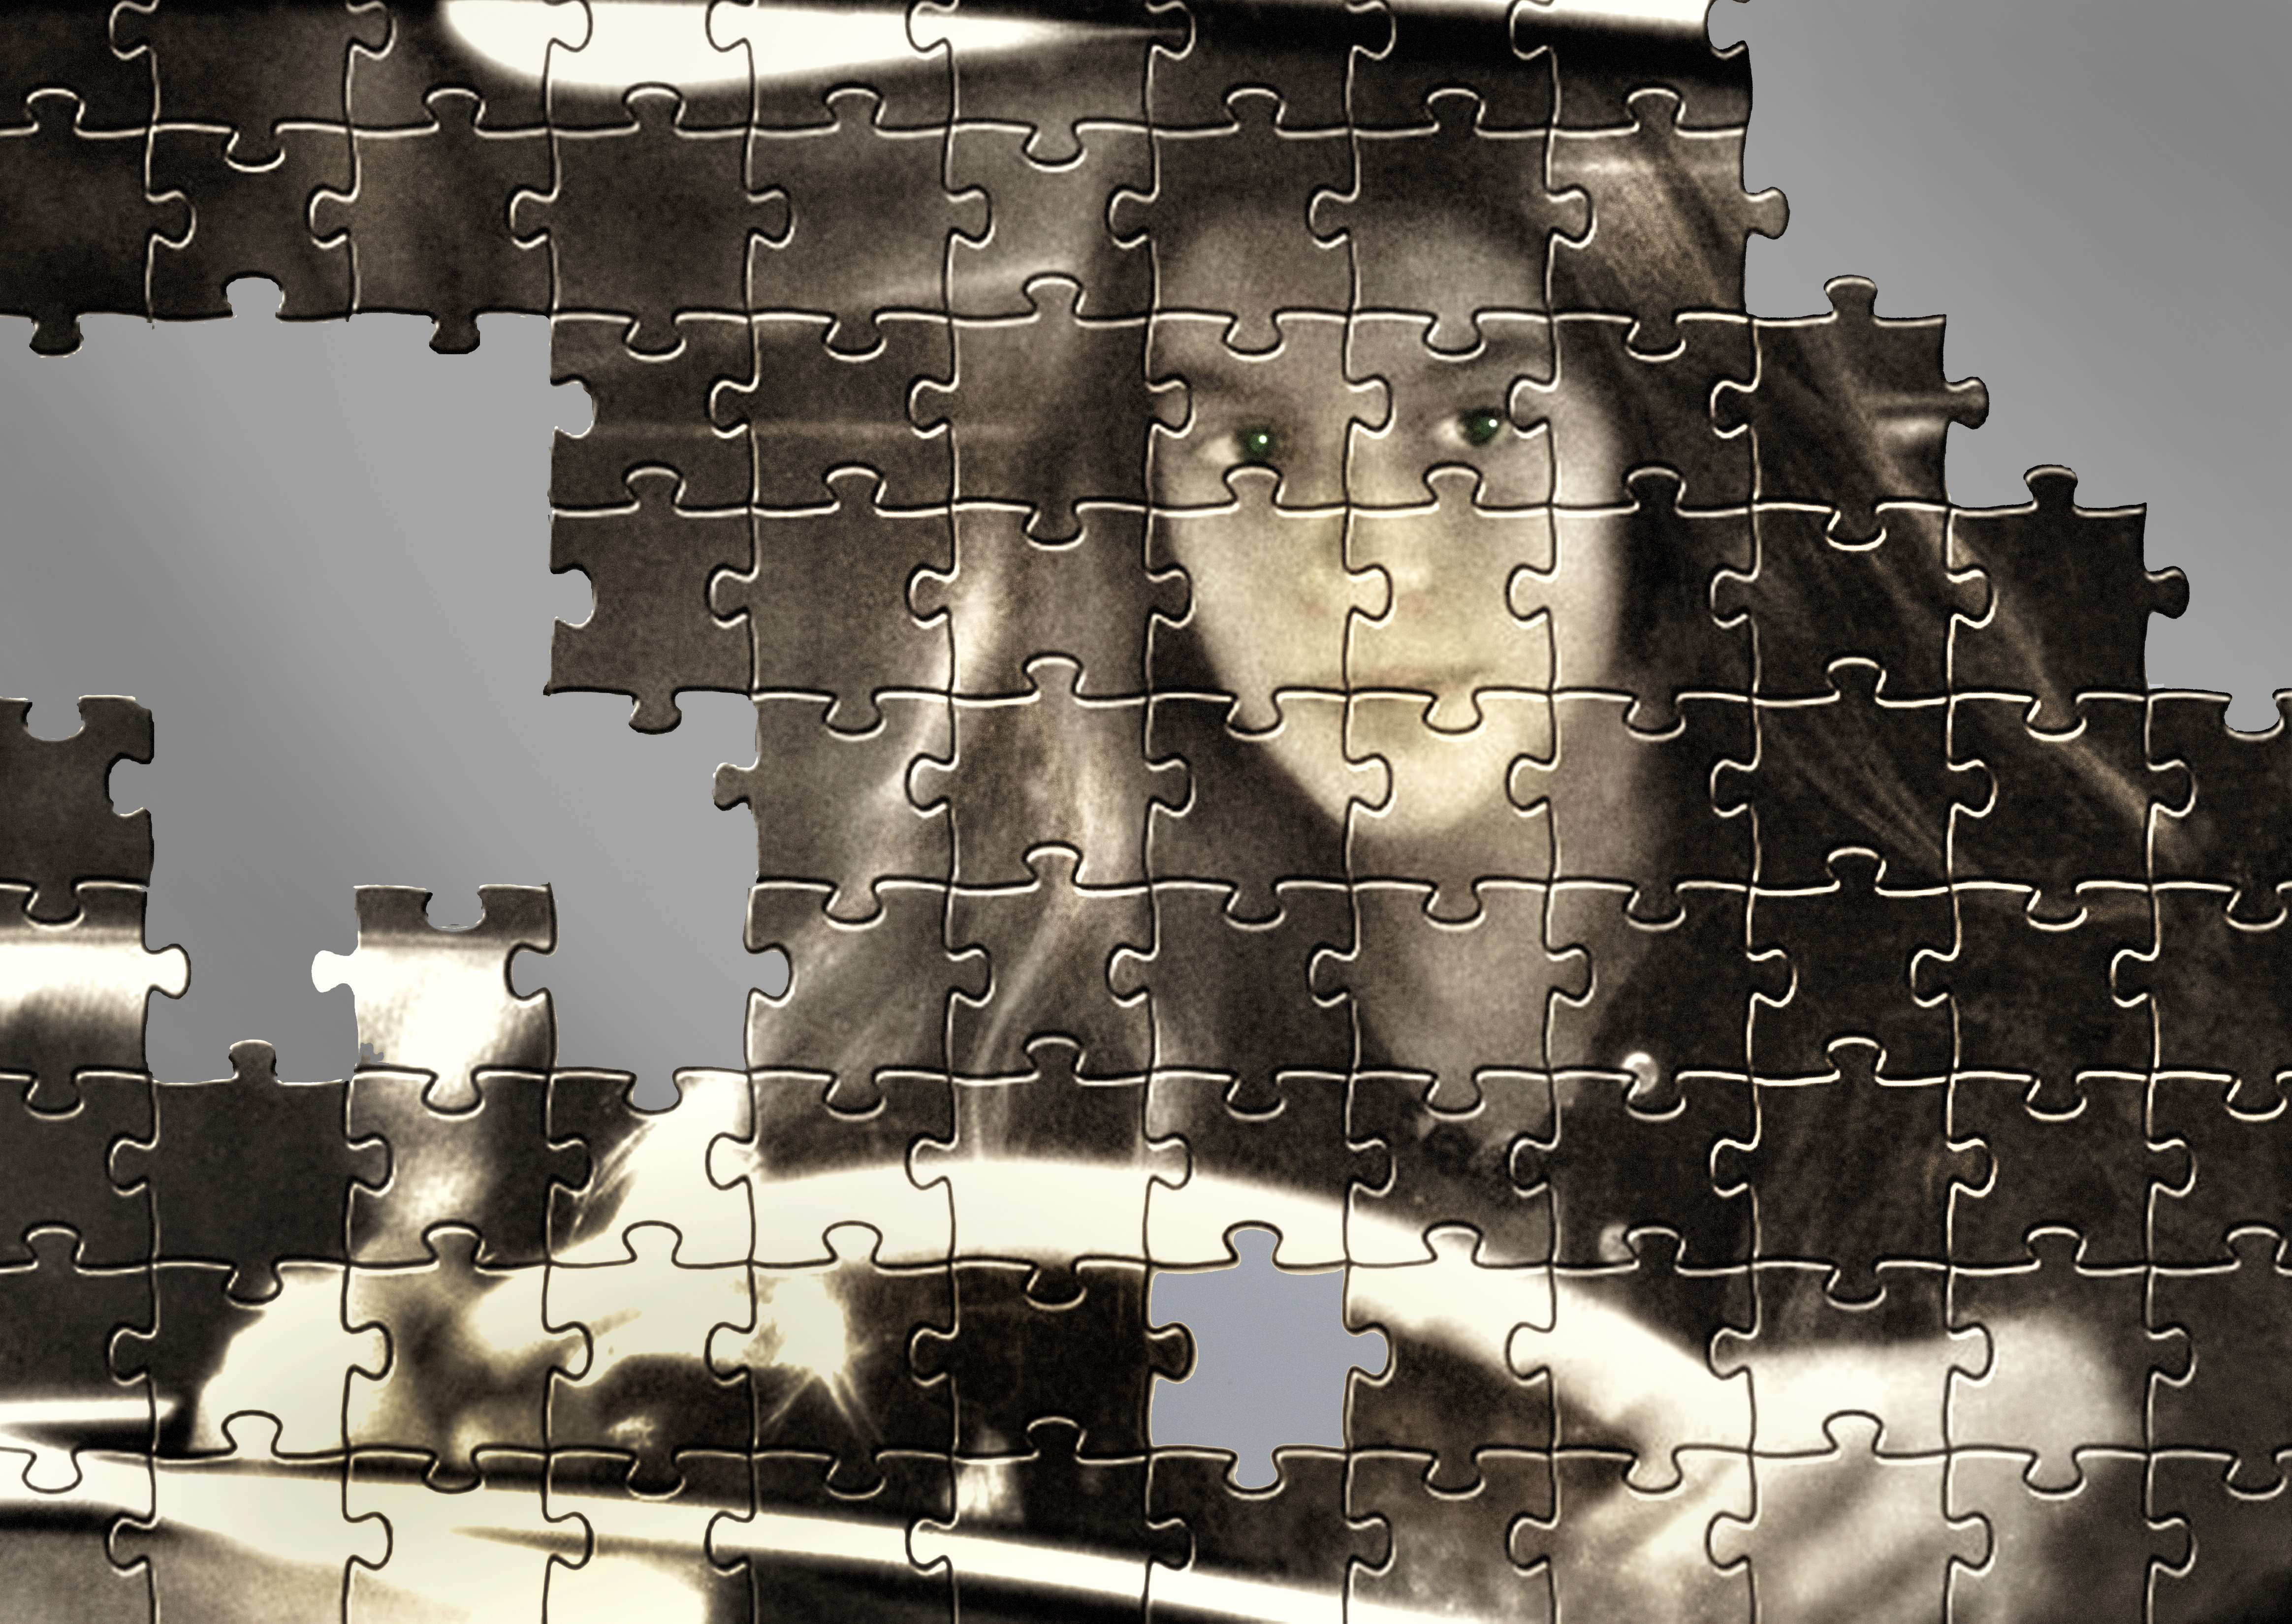
vehicle, black, design, image, screenshot